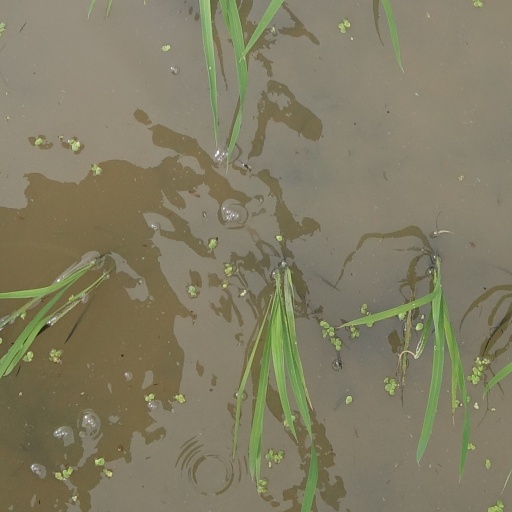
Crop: rice